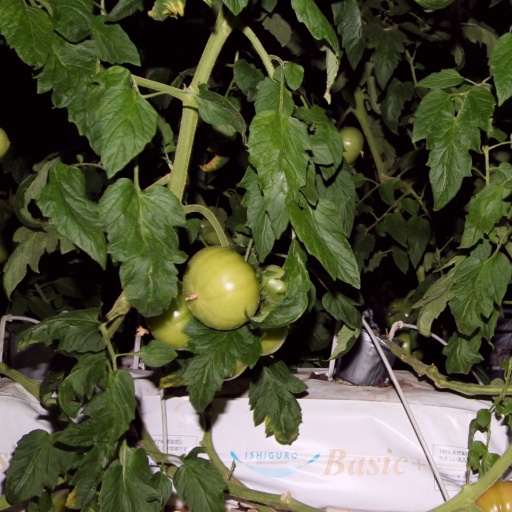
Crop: tomato